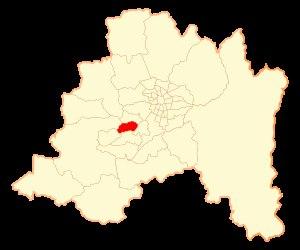
Peñaflor est une ville et une commune du Chili située dans la Province de Talagante, elle-même située dans la Région métropolitaine de Santiago. En 2012, sa population s'élevait à 86 193 habitants. La superficie de la commune est de 69 km².